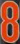
Number: 8